Nexø Museum

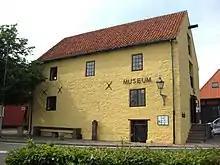
Nexø Museum, Bornholm

Nexø Museum is the town museum of Nexø on the Danish island of Bornholm. Located in the harbour area of the town, it is housed in a historic sandstone building. Exhibitions document the town's history including the periods in the 1940s when it was occupied by the Germans and bombed by the Russians.